Platform tennis

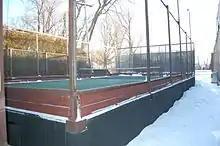
A platform tennis court

The court is one-quarter the size of a traditional tennis court and is surrounded by a chicken wire fence high. The taut fencing allows balls to be played off the wall and remain in play. Originally developed on land unsuitable for traditional tennis courts, such as along hills, the space under the platform allows for the installation of heating equipment that, together with lighting, can allow for year-long play around the clock, even in cold weather. Courts in warm-weather locations are more likely to be constructed on level ground, as the need for clearing snow and ice is obviated. The deck is long by in width. The court measures in length by in width and is divided by a net that is kept taut at a height of at its center and at either end.